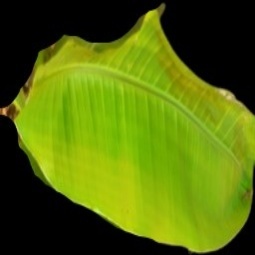
Label: Sulphur